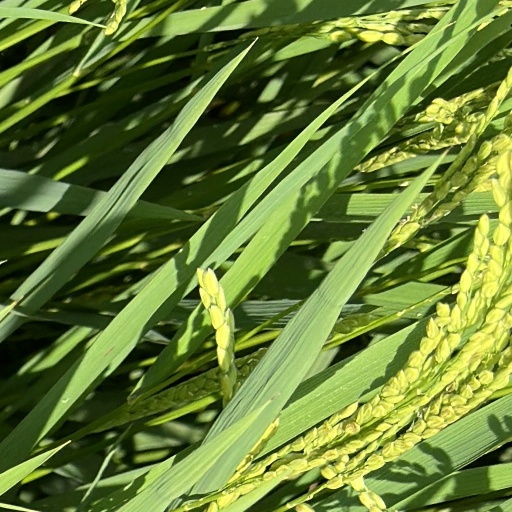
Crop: rice